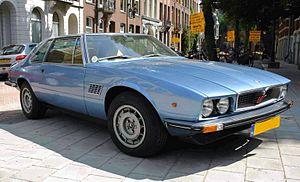
La Maserati Kyalami est une automobile coupé GT de luxe fabriquée par le constructeur italien Maserati entre 1976 et 1983. Son nom dérivait de celui du circuit de Kyalami en Afrique du Sud, où se disputait le Grand Prix d'Afrique du Sud de Formule 1 et dans lequel Pedro Rodriguez avait remporté le Grand Prix de F1 le 2 janvier 1967 sur une Cooper-Maserati. Ce fut le premier modèle Maserati de la gestion De Tomaso.